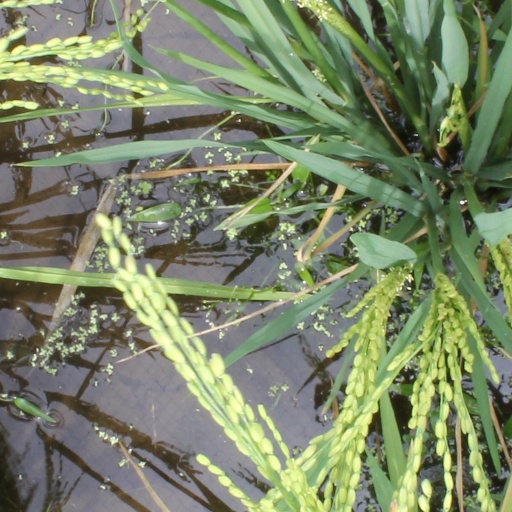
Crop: rice